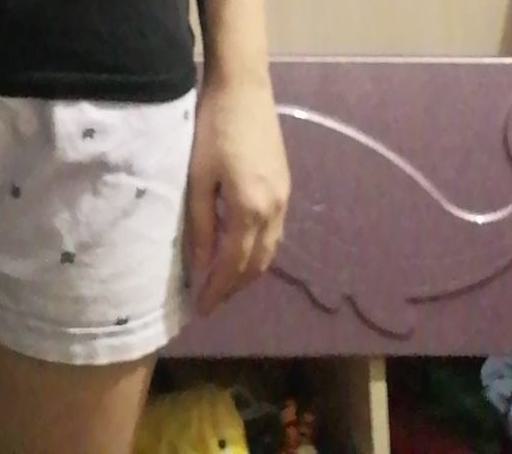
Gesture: no_gesture